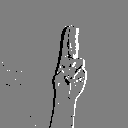
ASL letter: u